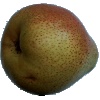
Label: pear_forelle